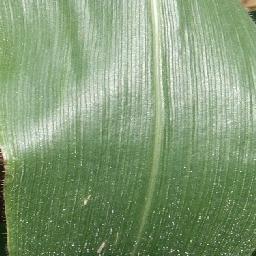
Label: Corn_(Maize)___Healthy